Lorna Slater

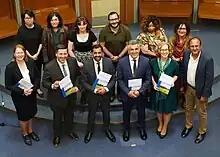

In the 2021 Scottish Parliament election campaign, Slater's fellow co-leader, Patrick Harvie proposed two new national parks for Scotland. After the election, she gained the ministerial portfolio for national parks, and outlined the process for selecting one or more new national parks. In October 2023, Slater reaffirmed the promise to create at least two new national parks.